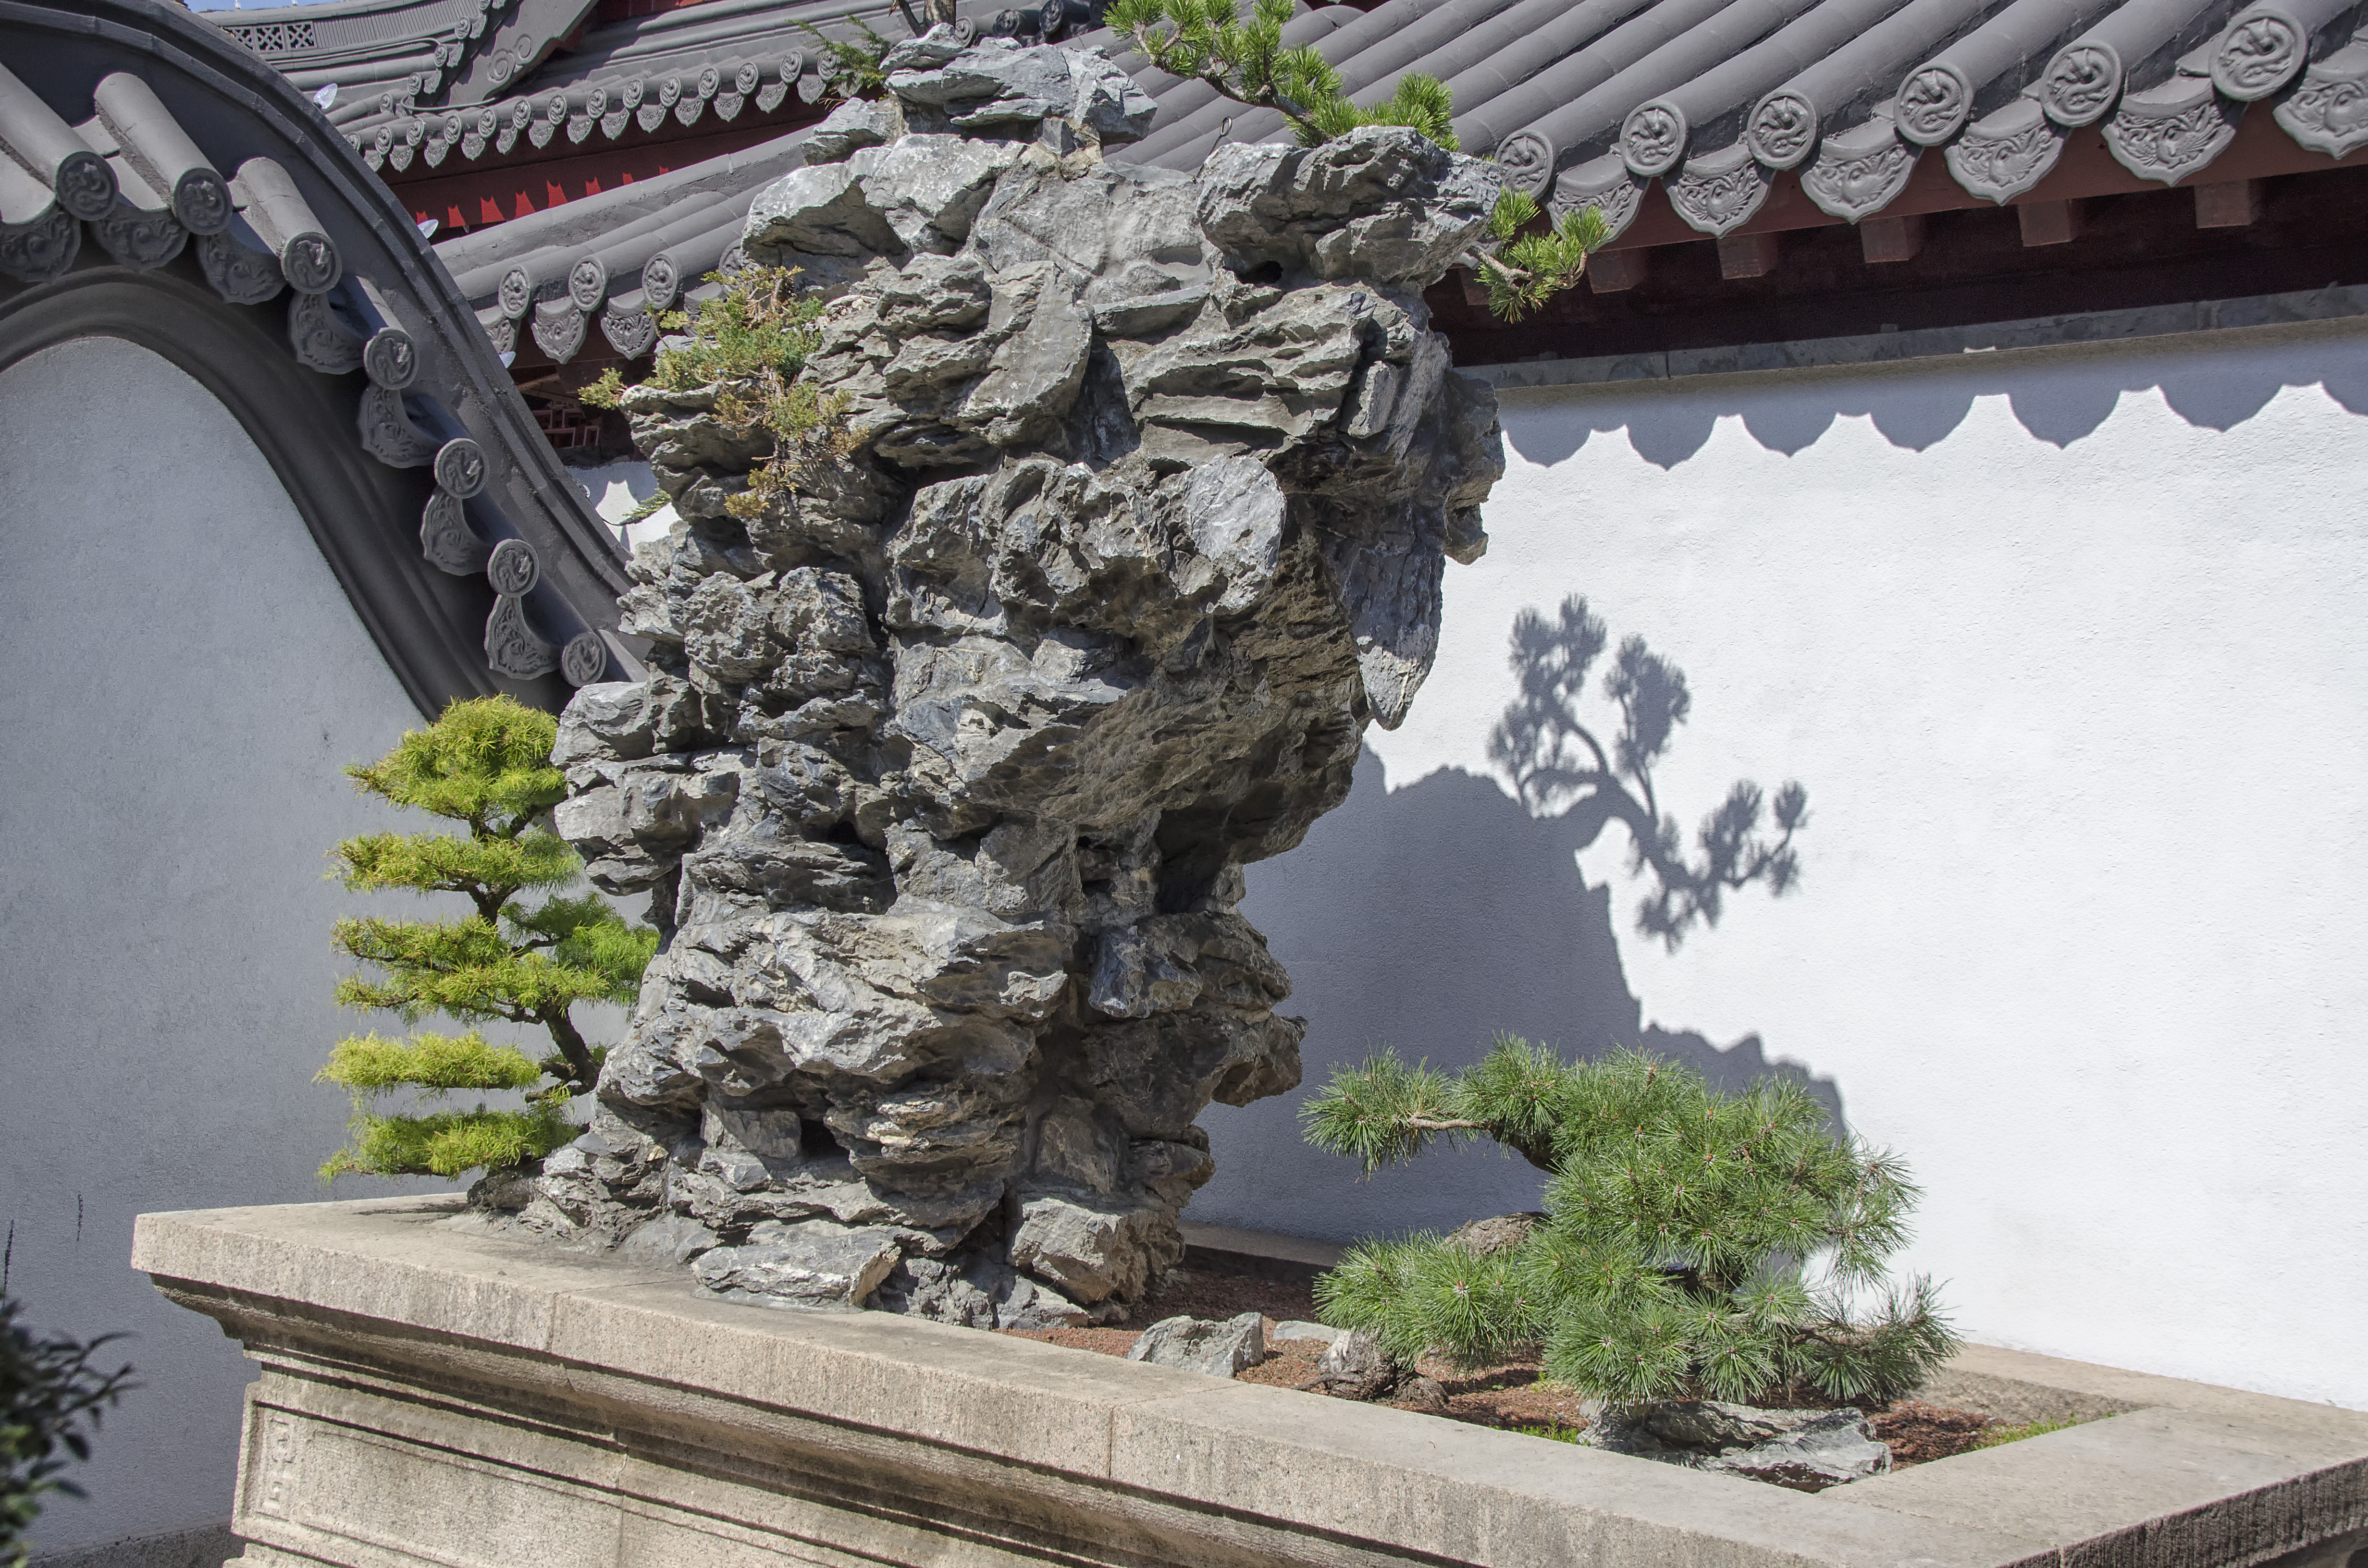
rock, city, wall, garden, houseplant, de, of, courtyard, canada, quebec, montreal, water feature, bonsai, ville